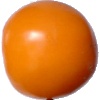
Label: Tomato Yellow 1